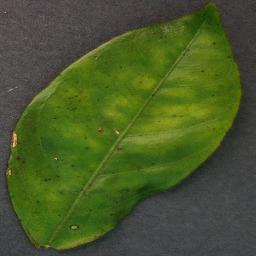
Label: Orange___Haunglongbing_(Citrus_greening)